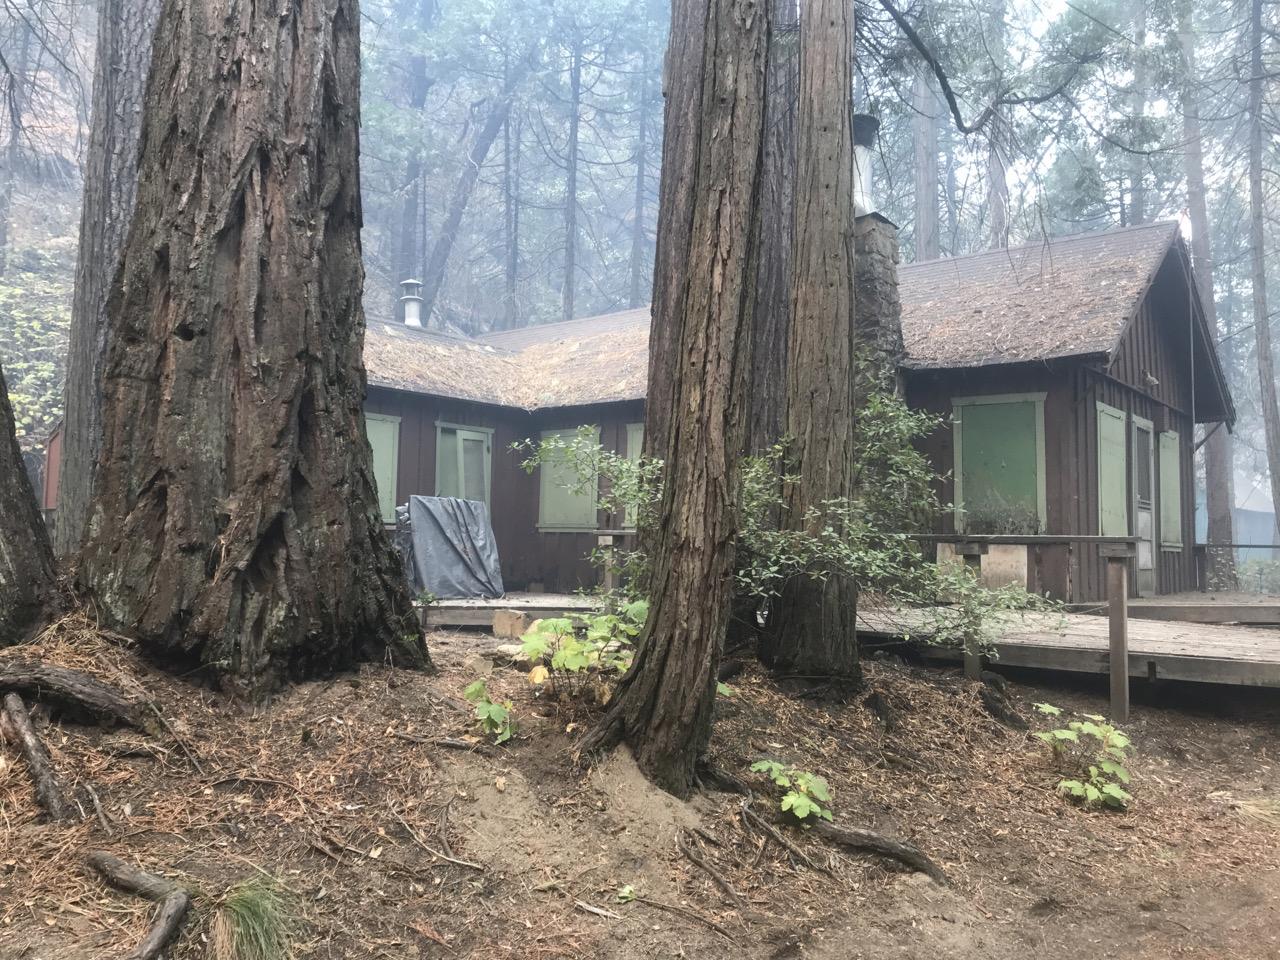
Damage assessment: no_damage